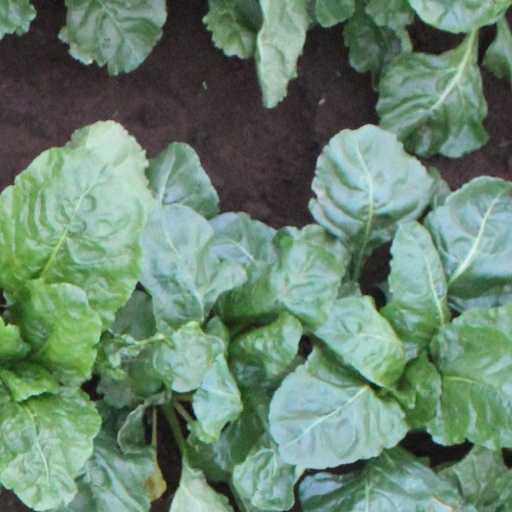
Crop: sugar beet